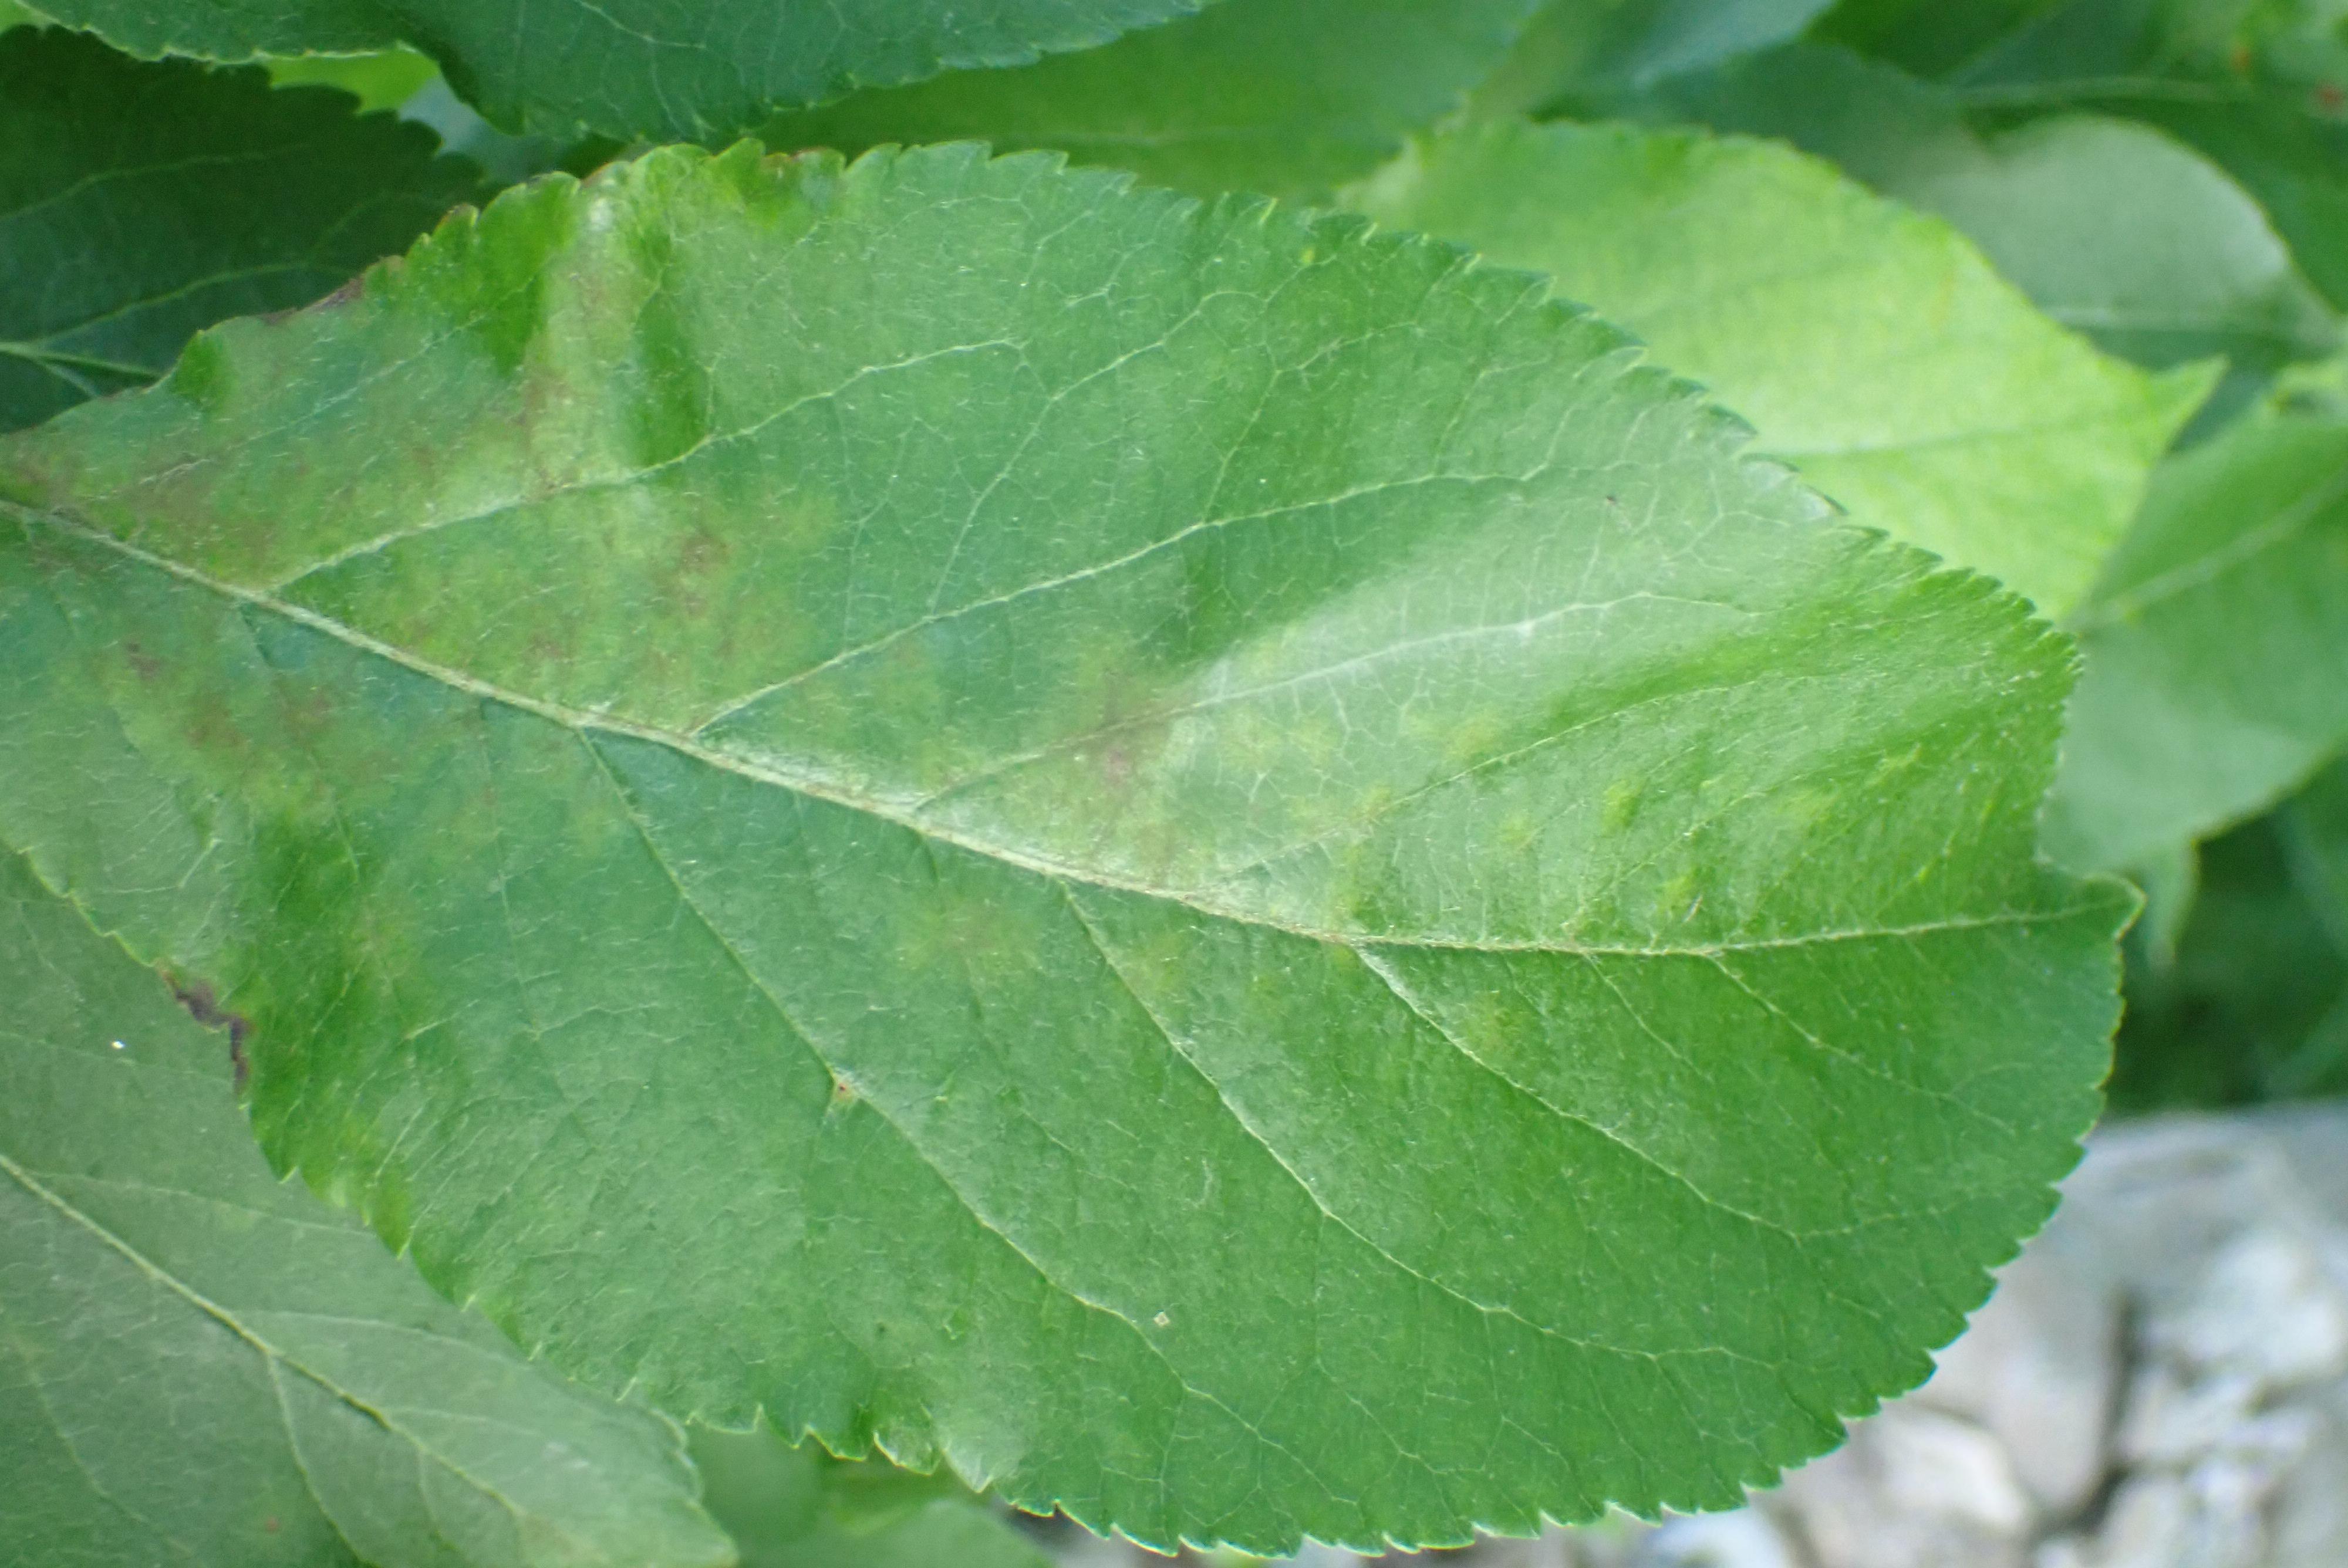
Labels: scab